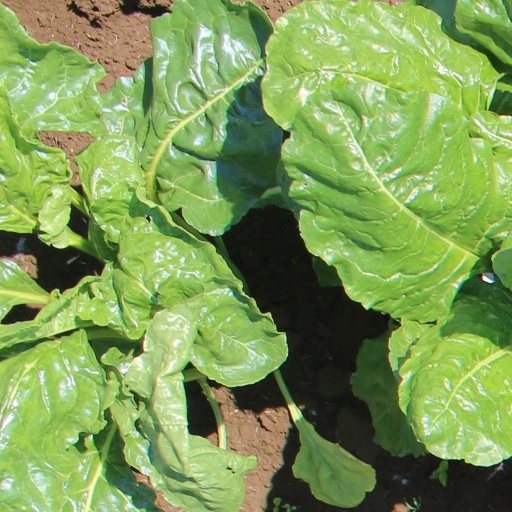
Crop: sugar beet